Mahmud Gawan

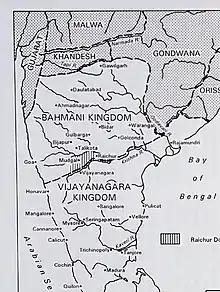
A map depicting the states of southern India in the 15th century

When the regency council took control after the accession of Nizam Shah, the rulers of Orissa, the Gajapatis, saw the Bahmani Sultanate as weak, which was typical in the presence of a regency. The Gajapati Emperor, Kapilendra Deva, saw fit to invade the Bahmani kingdom and reached as far as ten miles from the capital, Bidar. Mahmud, in addition with the other triumvirs and Nizam Shah himself, led an army against the Gajapatis and pushed them back from Bidar.